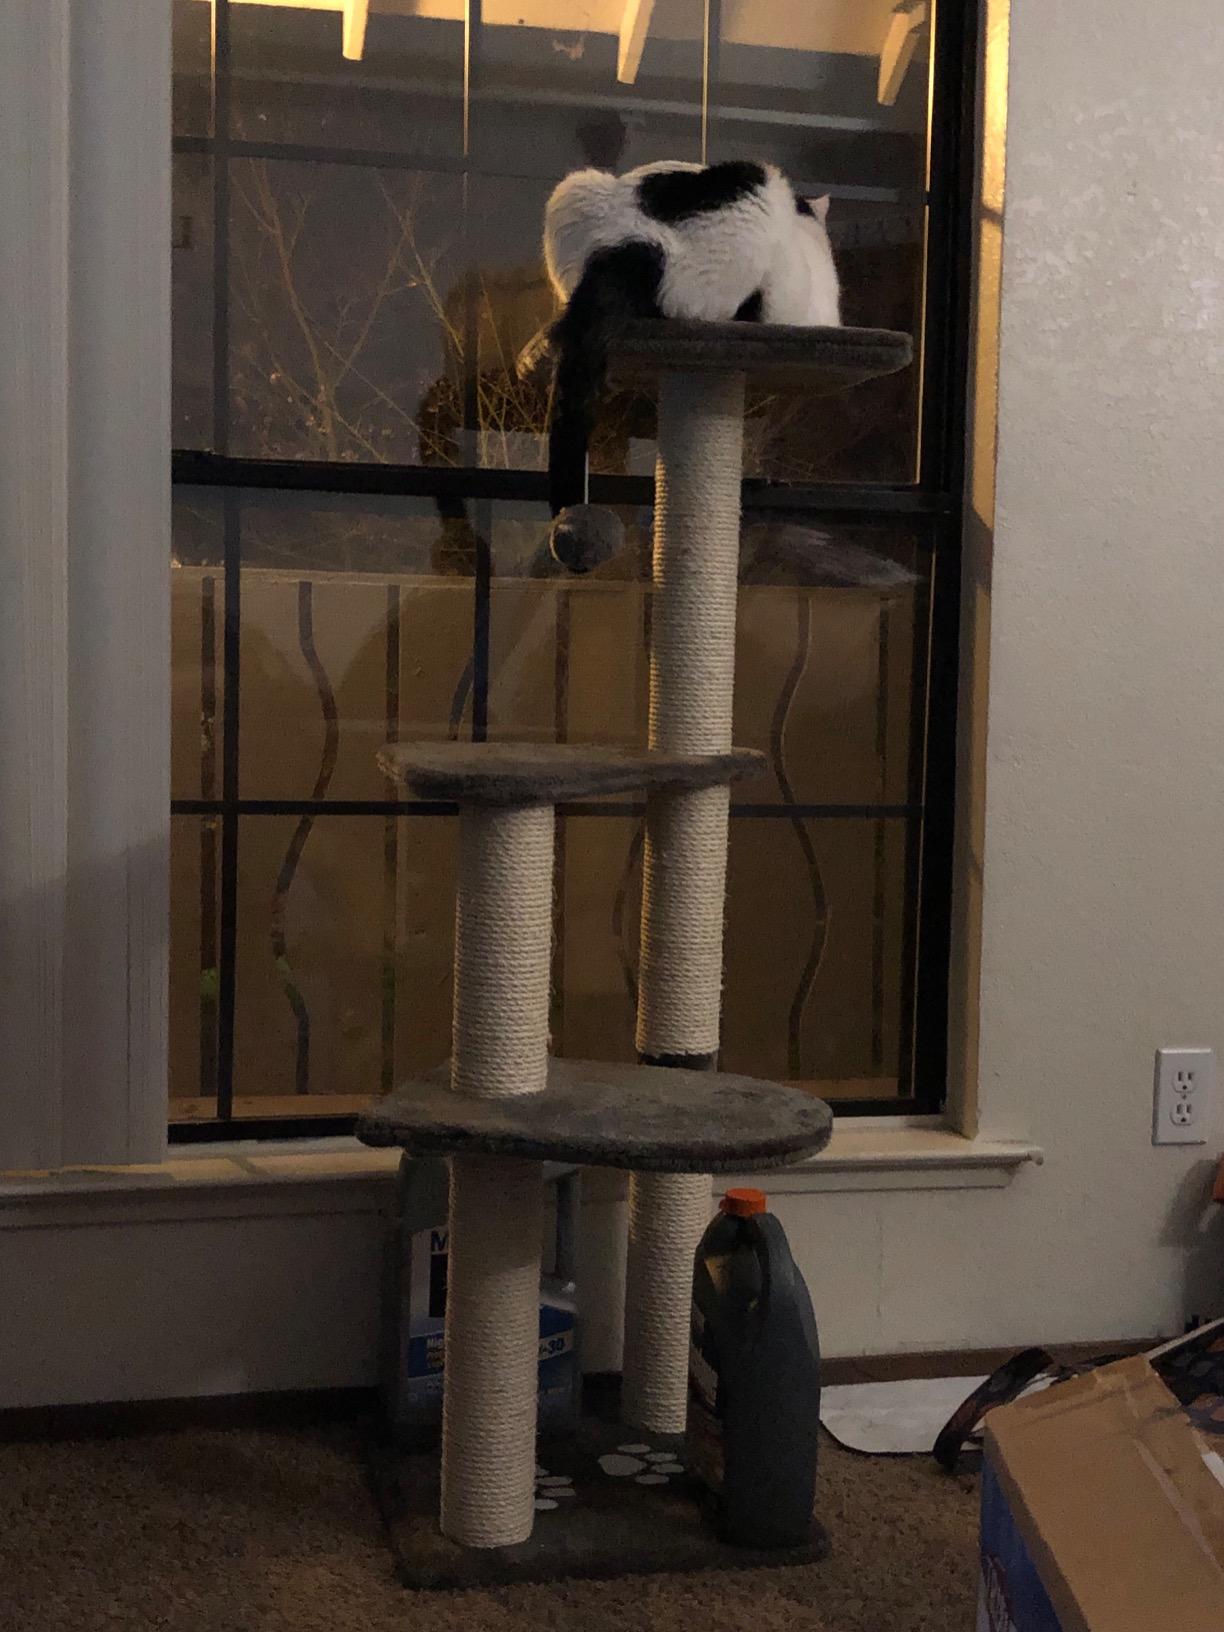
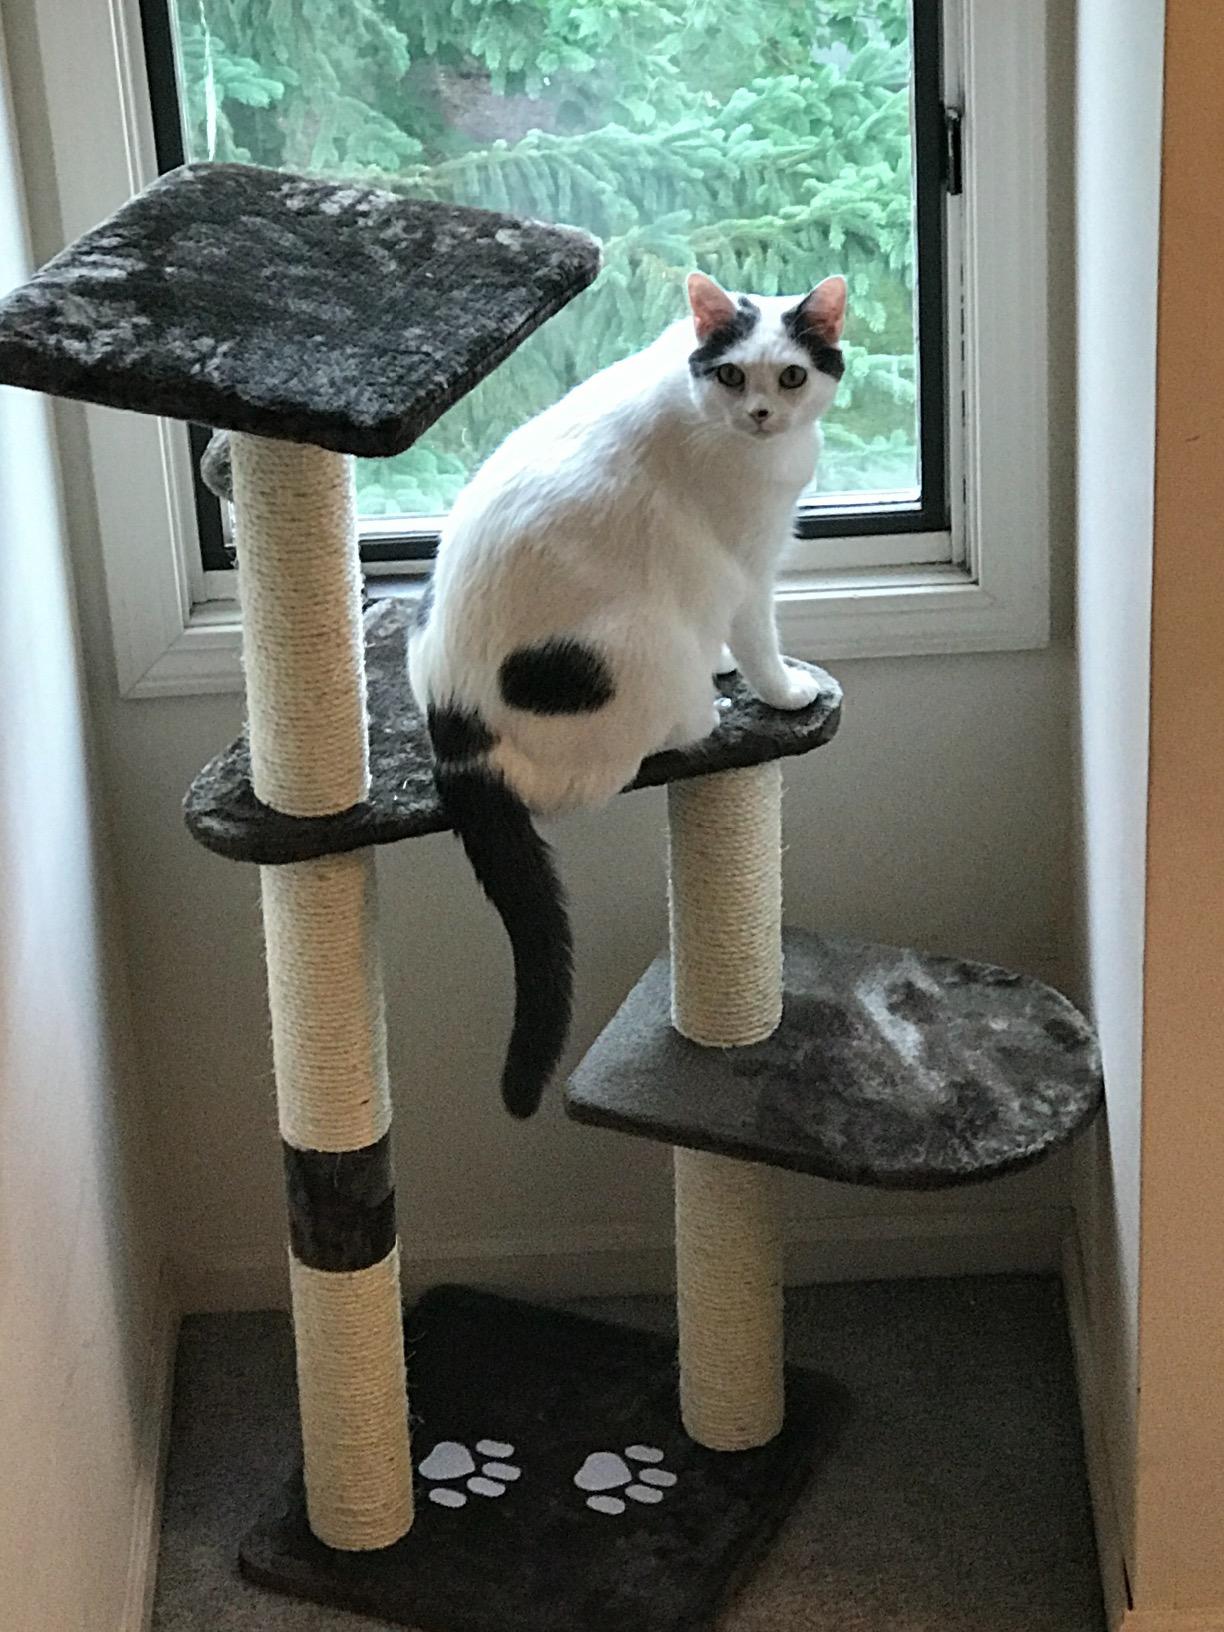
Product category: items_cat tree
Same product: yes